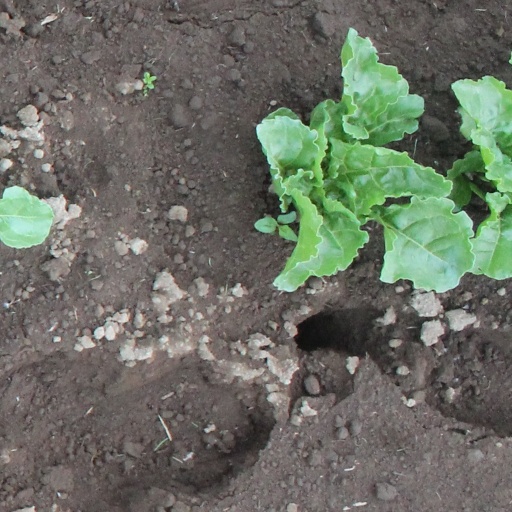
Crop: sugar beet